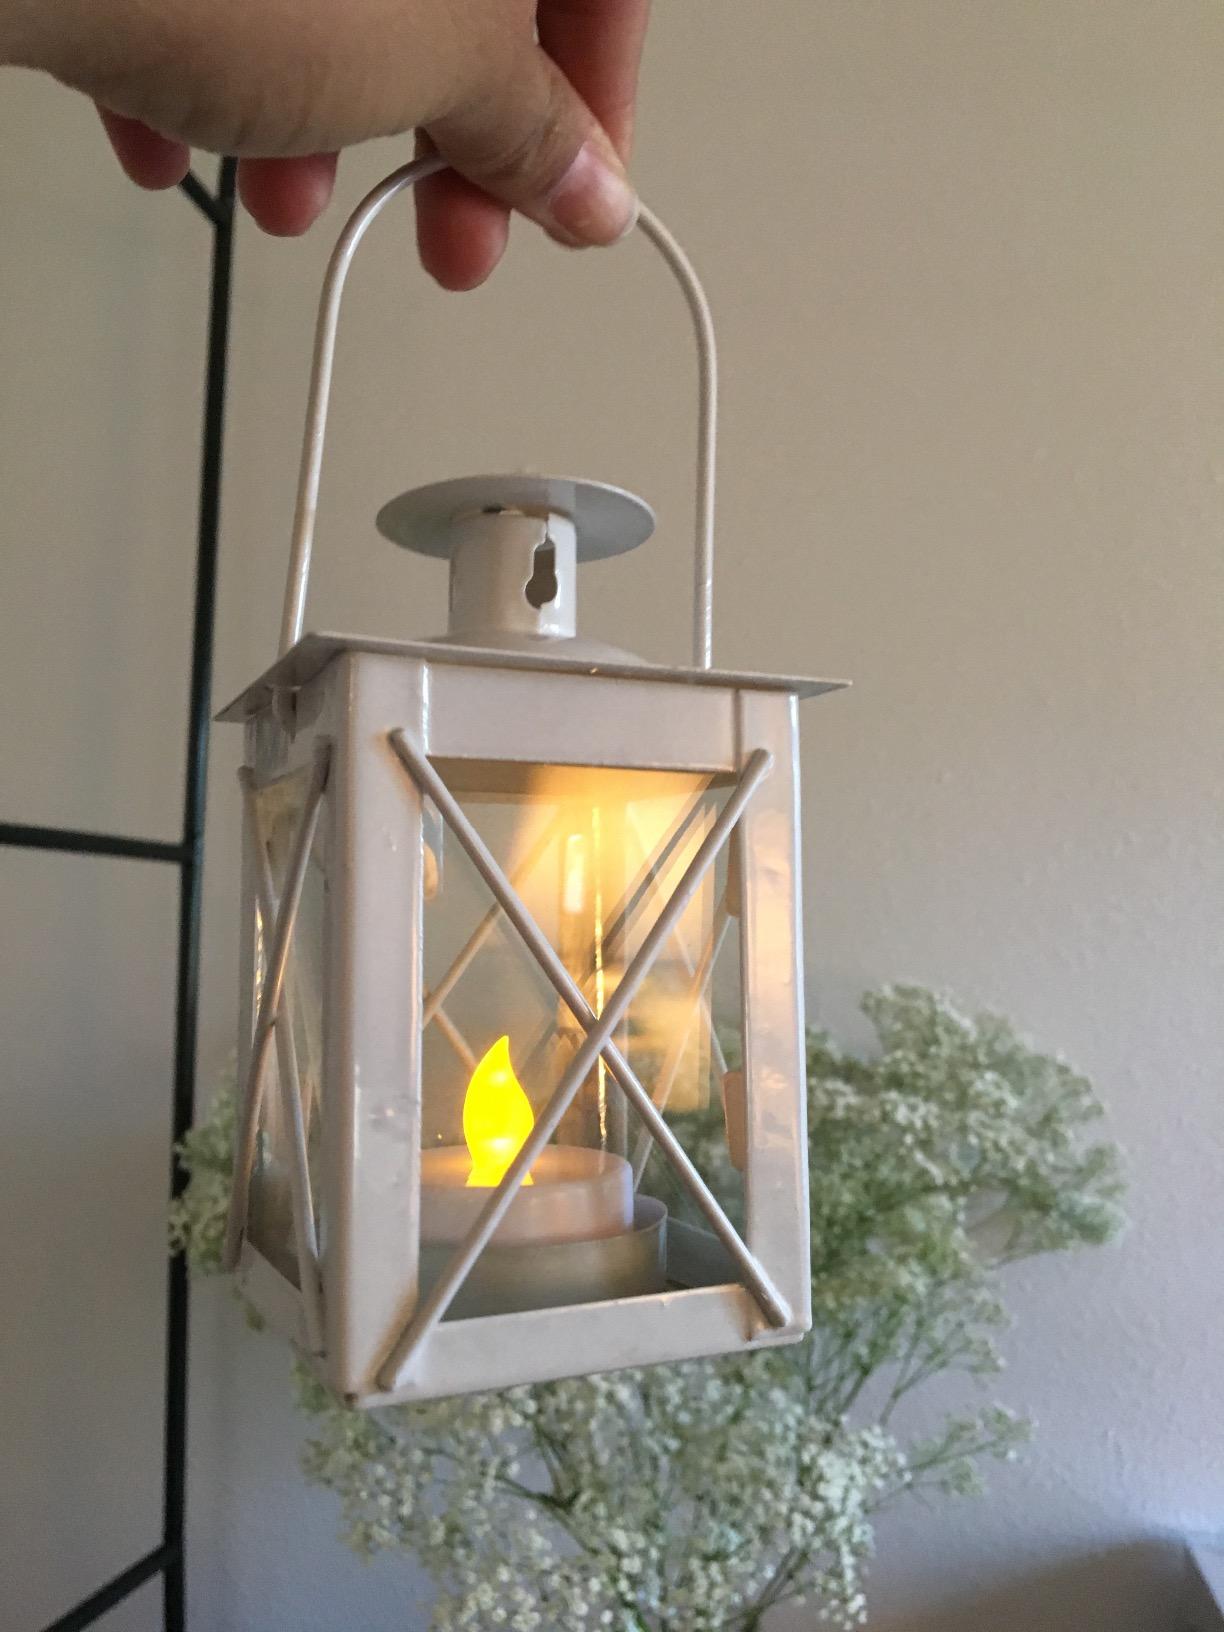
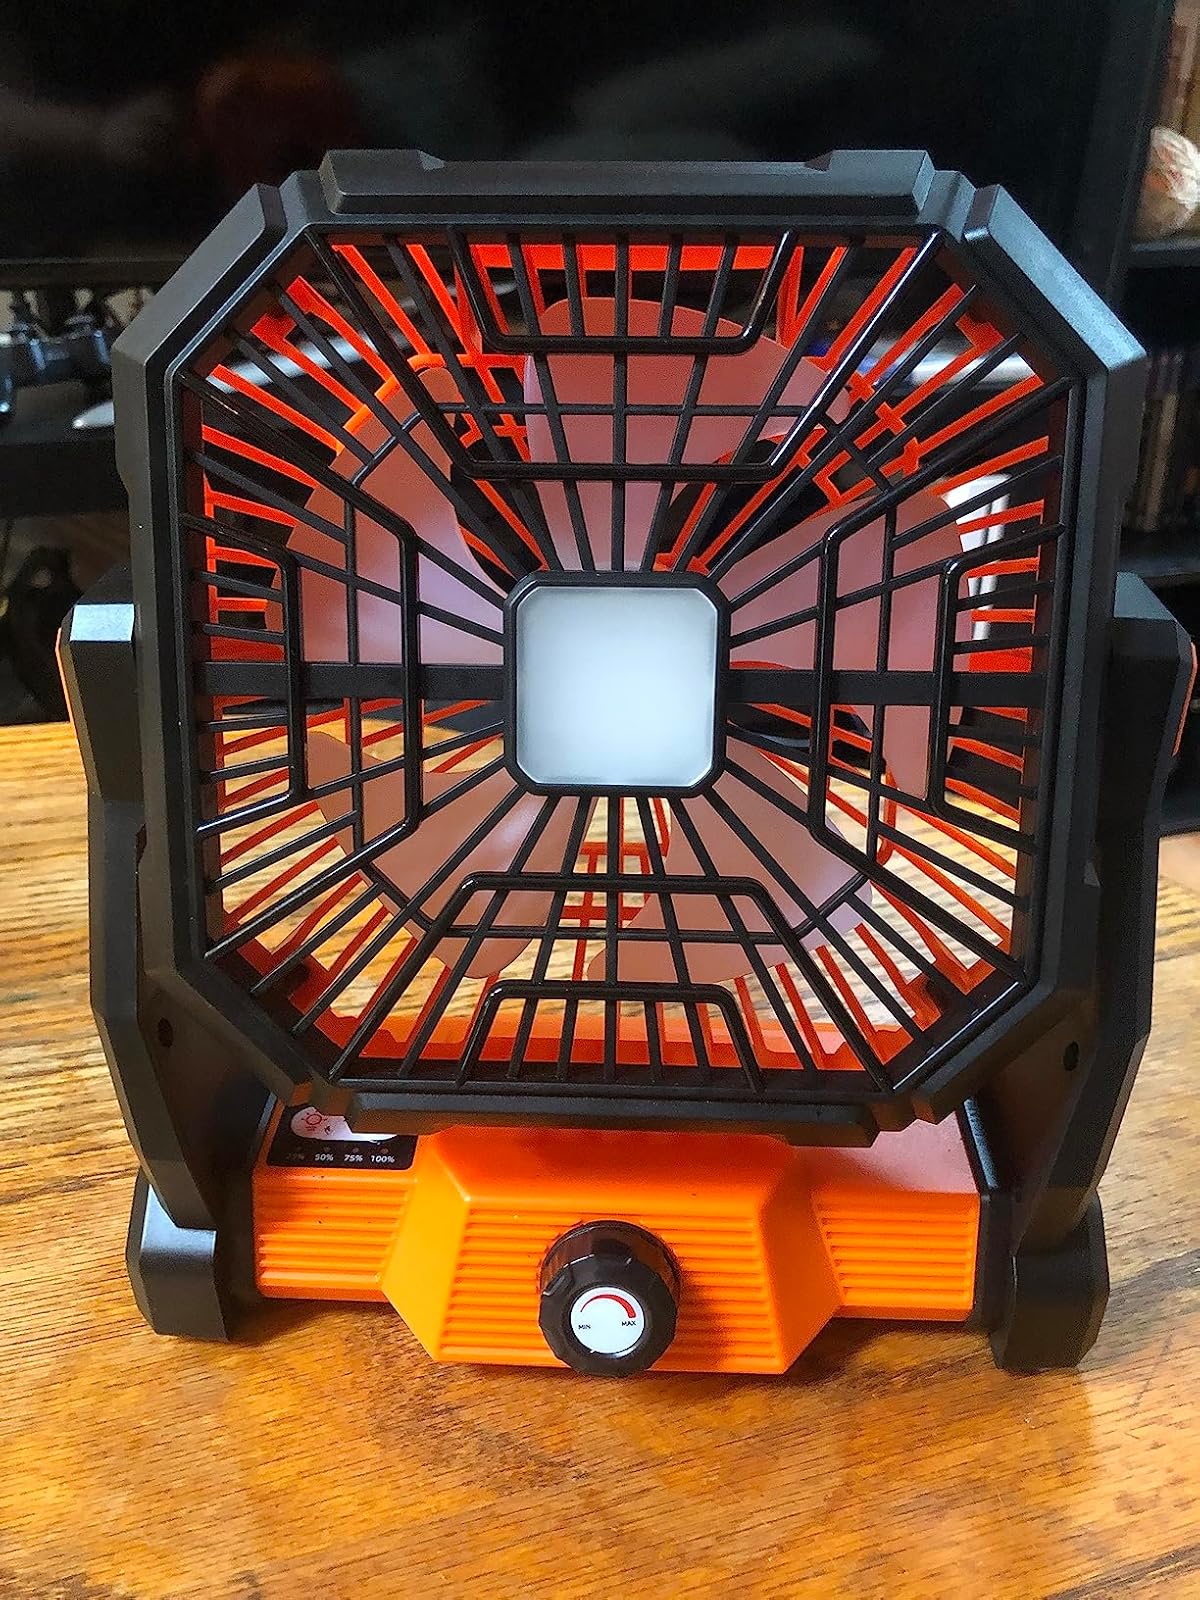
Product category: lantern
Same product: no